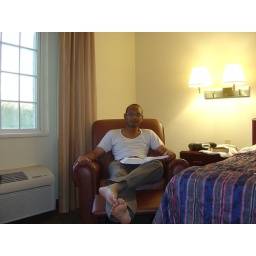
Its me in the big chair sofa, next to my bed